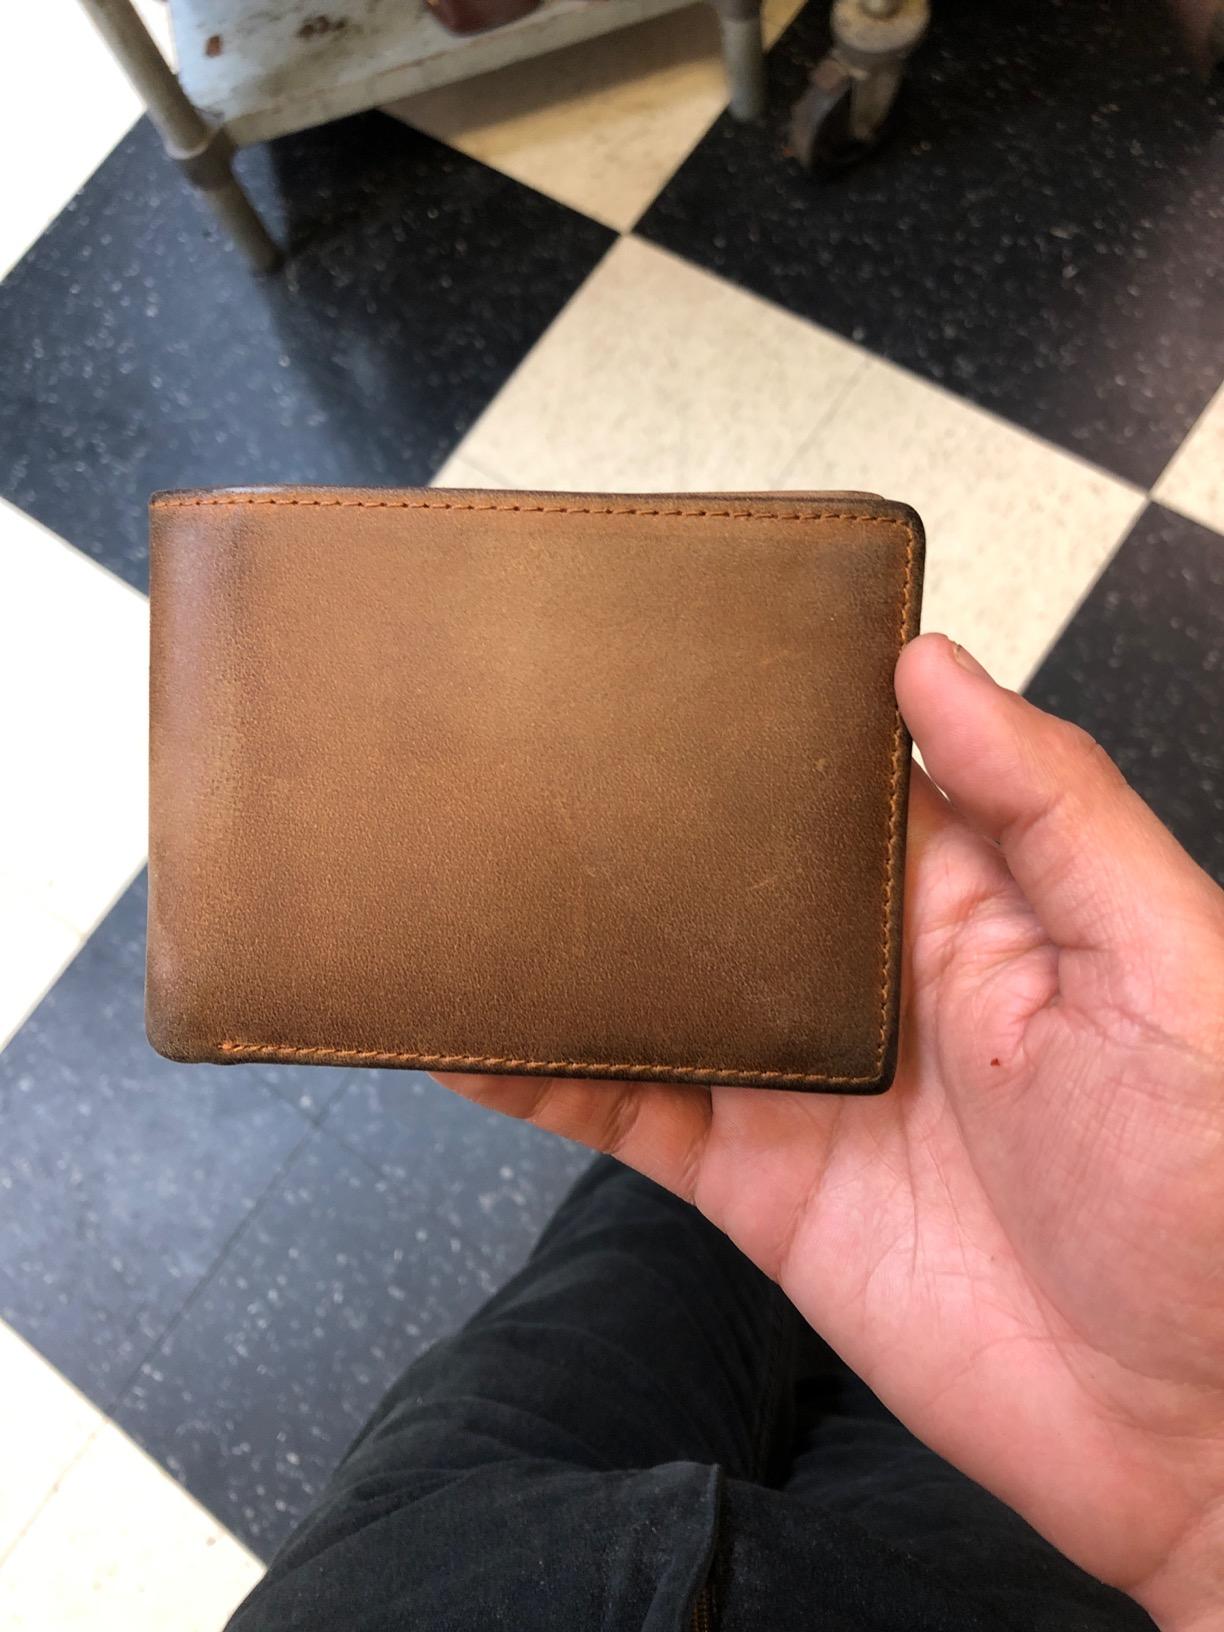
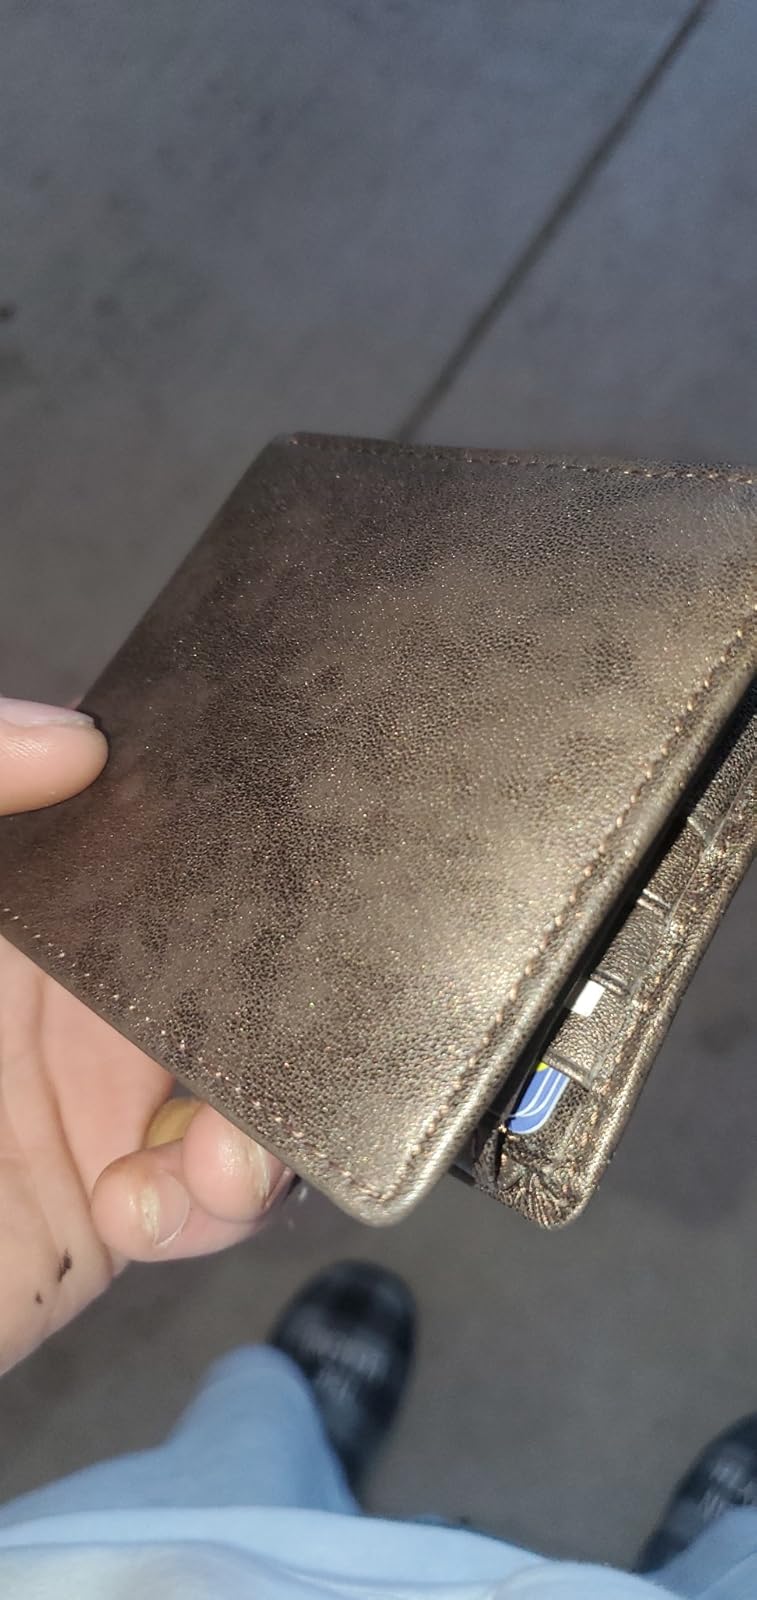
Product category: accessories_wallet
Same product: no